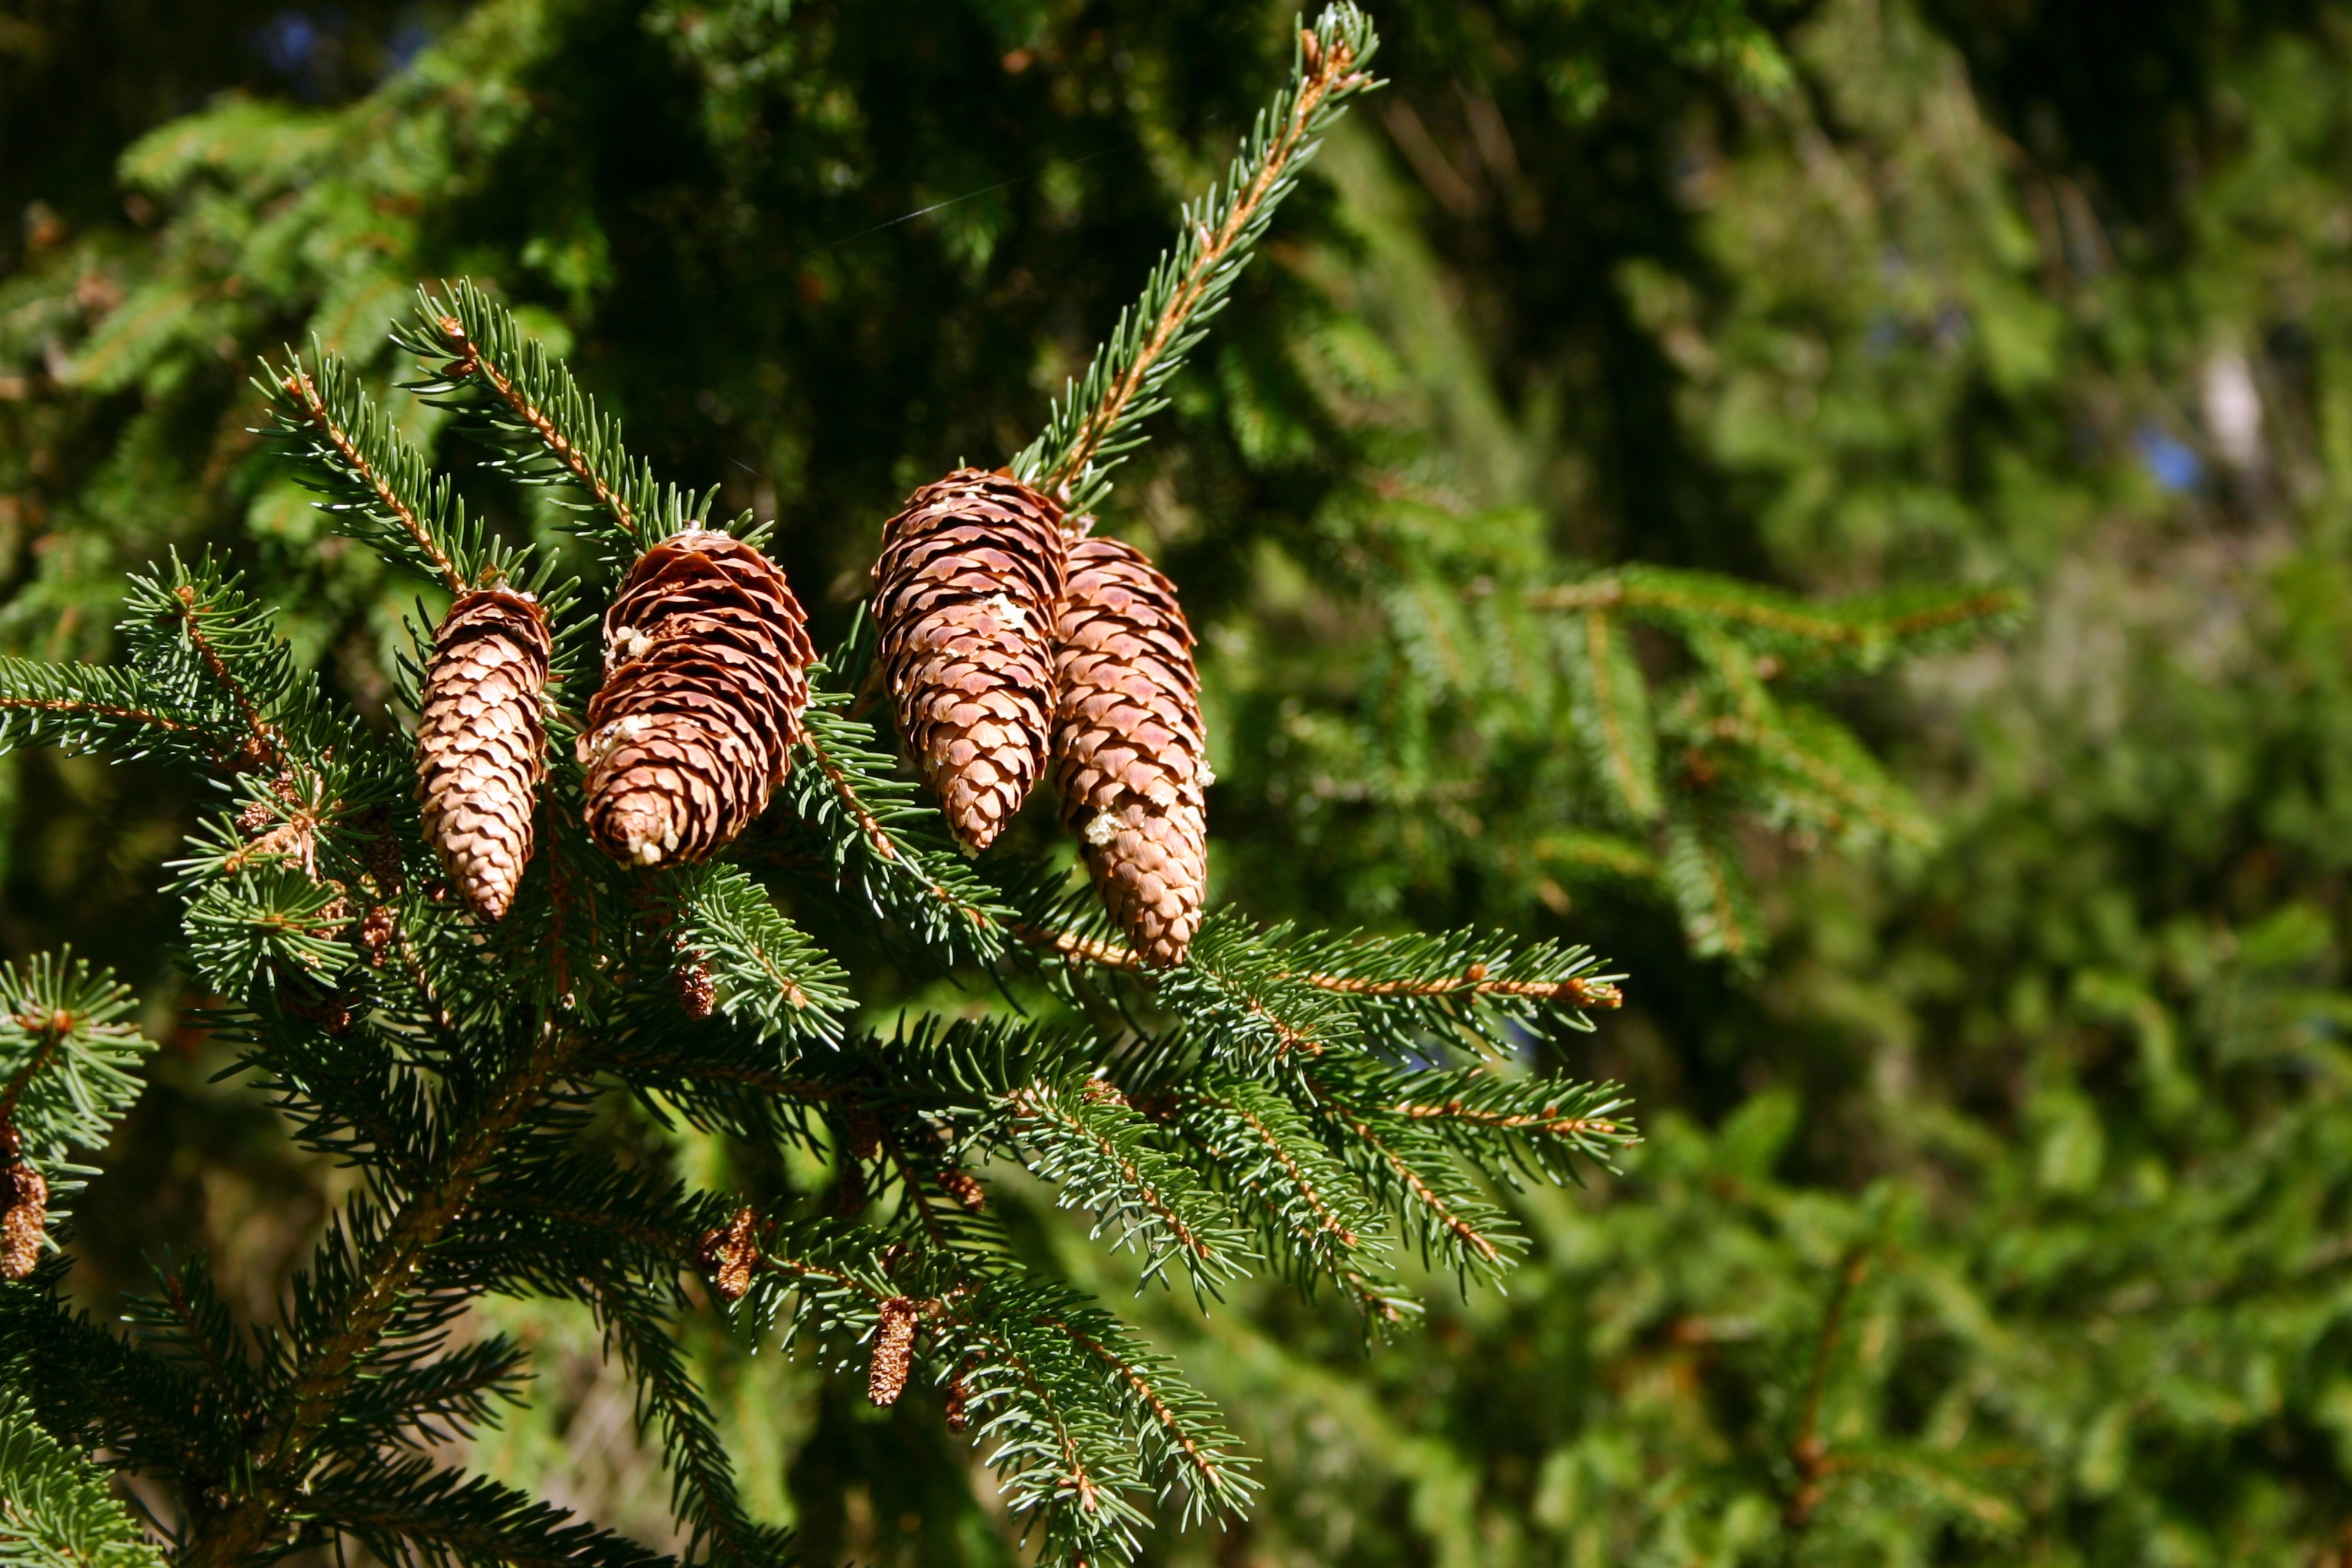
tree, nature, forest, branch, plant, leaf, flower, wildlife, green, autumn, botany, fir, flora, fauna, conifer, tap, spruce, western, larch, pine cones, macro photography, picea, depend, common spruce, pine greenhouse, woody plant, land plant